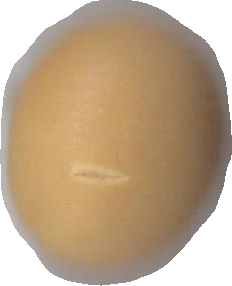
Variety: Dega